Steve Albini

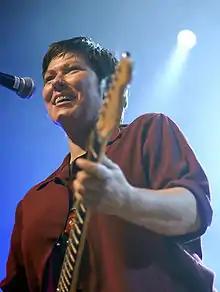
Kim Deal (pictured 2009), a close friend of Albini, was a witness to his character evolution and said, "I could just break into tears, the human he's become."

Albini's first studio was in the basement of a personal residence. The musician Robbie Fulks recalled the hassle of "running up two flights of stairs all the time from the tracking room" to communicate with Albini. Following this arrangement, Albini created recording space in the house he shared with his partner, but this eventually took over almost all the rooms, with the exception of the bedroom. To remedy the lack of privacy, Albini bought a space to create Electrical Audio in 1995.